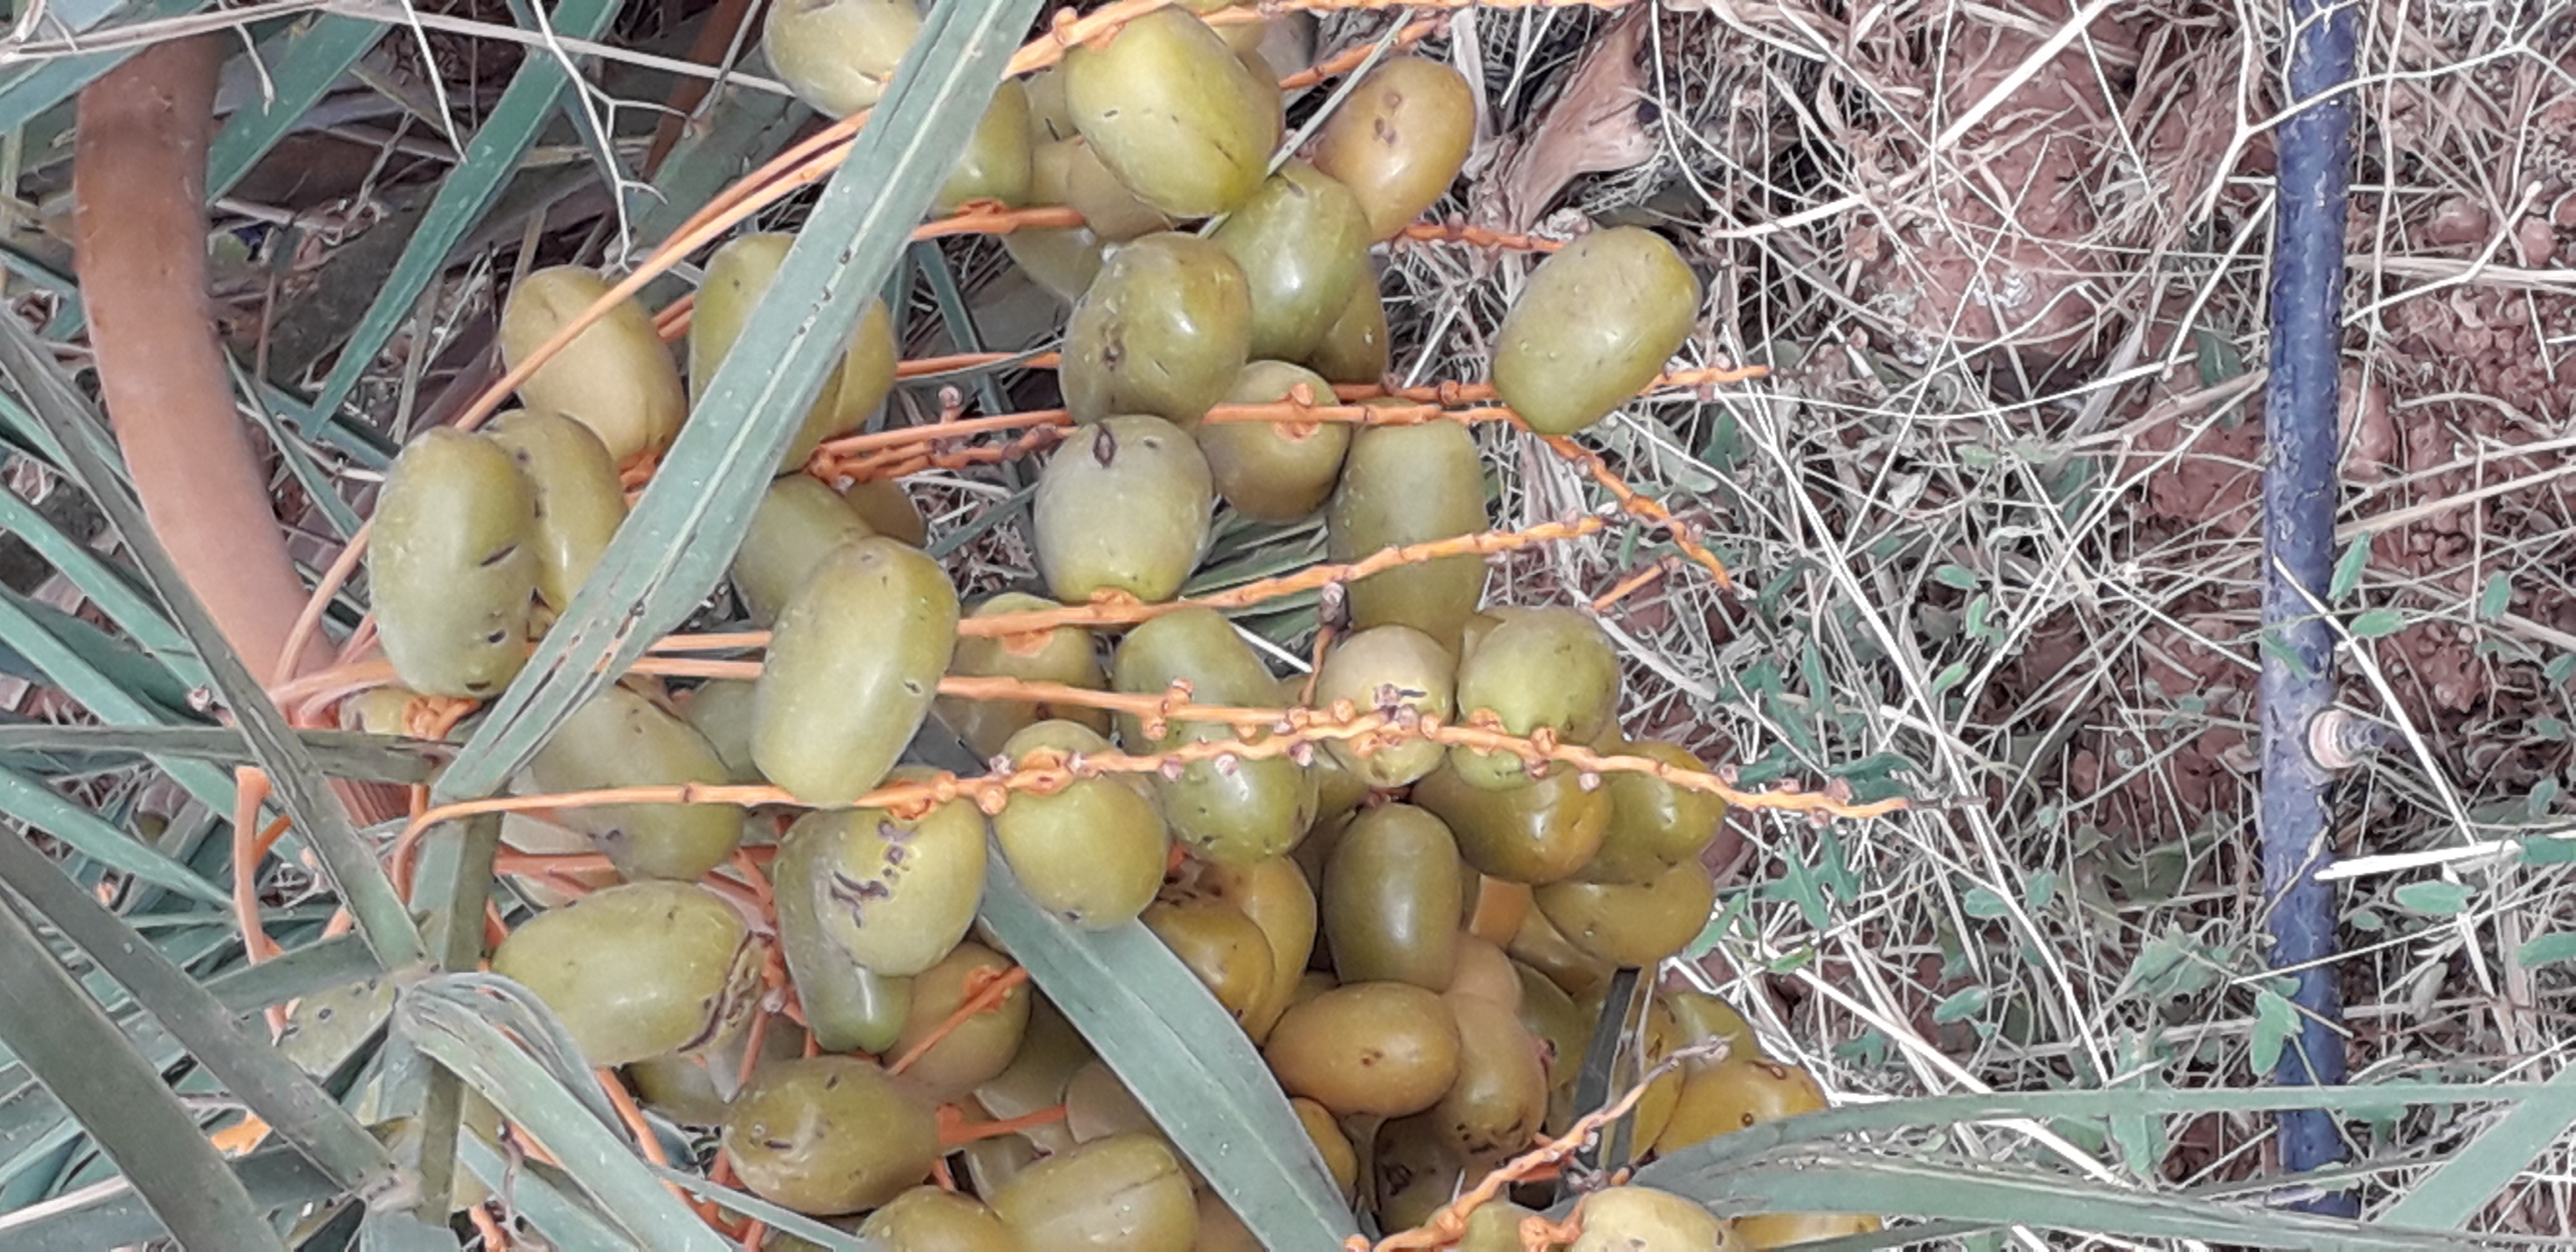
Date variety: Boufagous